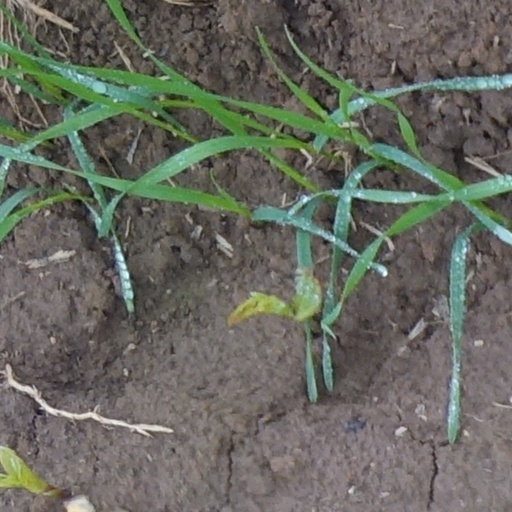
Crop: wheat